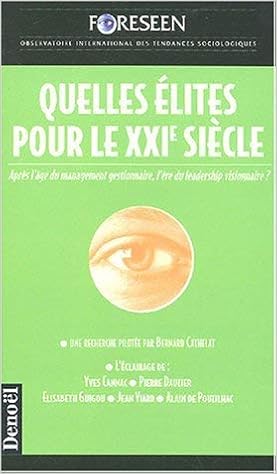
Crisis in Education: Stress and Burnout in the American Teacher (The Jossey-Bass Education Series)
Category: Books
From Publishers Weekly Low morale and a high rate of attrition in education today are symptoms of "teacher burnout," according to Farber, director of the clinical psychology program at Teachers College, Columbia University. The quality of education is reduced as many potentially good teachers choose new career paths rather than tolerate negative factors--disrespect, criticism from parents, low pay, lack of appreciation. In a professional study, Farber presents case histories and interviews with teachers, documenting that teachers are at a seemingly overwhelming disadvantage against pressures ranging from violence to religious fundamentalism. The book's discouraging findings are supplemented with suggestions for remedies. Copyright 1991 Reed Business Information, Inc. From Library Journal Farber, a psychologist and former teacher, has provided a solid overview of the concept of teacher burnout. He combines discussions of past and current research with case studies illustrating the topic. Coverage includes sources of burnout, symptoms, public image of teachers and how it relates to burnout, and types of stressful teaching situations. The final chapter discusses some solutions which have been attempted and the problems associated with them. He also gives other suggestions for improvement. Broader in scope than Andrea Dworkin's Teacher Burnout in the Public School (SUNY Pr., 1987), this is a well-documented discussion of an important topic. An extensive bibliography is included. Recommended for academic and public libraries. - Sharon L. Bostick, Univ. of Toledo Lib., Ohio Copyright 1991 Reed Business Information, Inc. Review ``Without question, Farber's book on teacher burnout is the most comprehensive, analytic, and instructive book on the topic, and I urge the reader to study it.'' —Seymour B. Sarason, author, The Predictable Failure of Educational Reform From the Back Cover ?Without question, Farber's book on teacher burnout is the most comprehensive, analytic, and instructive book on the topic, and I urge the reader to study it.?--Seymour B. Sarason, author, The Predictable Failure of Educational Reform
Features: ?Without question, Farber's book on teacher burnout is the most comprehensive, analytic, and instructive book on the topic, and I urge the reader to study it.?--Seymour B. Sarason, author, The Predictable Failure of Educational Reform